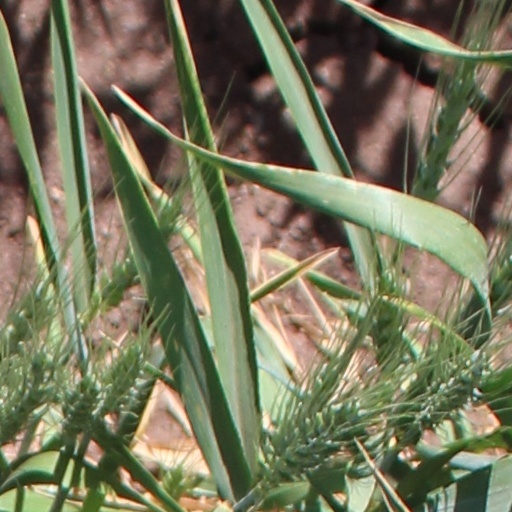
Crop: wheat